Willie Franklin Pruitt

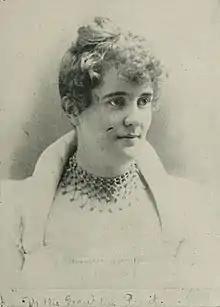
Willie Franklin Pruitt, A woman of the century

Willie Franklin Pruitt (sometimes misspelled "Pruit"; pen name, Aylmer Ney; January 11, 1865 – February 22, 1947) was an American activist and author. She was engaged in charitable and public enterprises. She was a member of the Texas board of lady managers of the World's Fair Exhibit Association, and the vice-president of the Woman's Humane Association of Fort Worth. Due to her efforts, the city installed a number of drinking fountains for people and for animals.